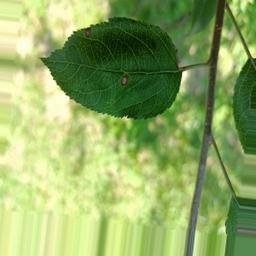
Label: Alternaria